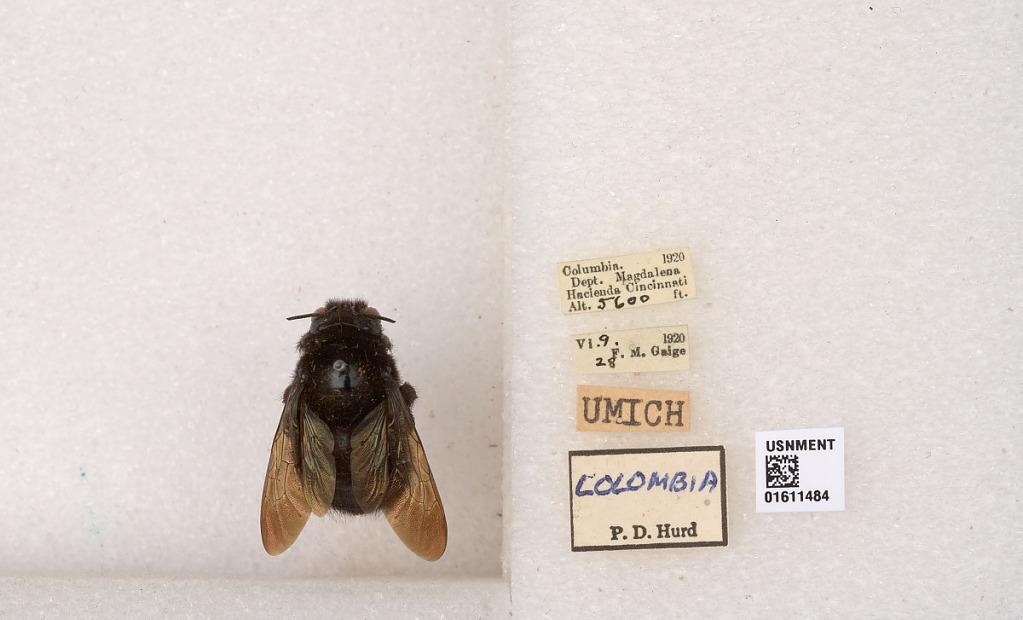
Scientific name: Xylocopa
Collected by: J. Molino
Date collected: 1920-6-9
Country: Colombia
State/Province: Magdalena
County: Santa Marta
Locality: Hacienda Cincinati
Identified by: Hurd, P. D.